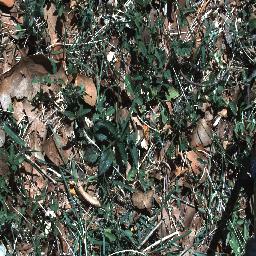
Label: negative